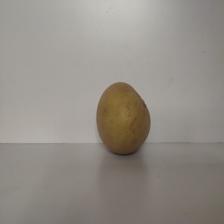
Size: Large